John Lenahan

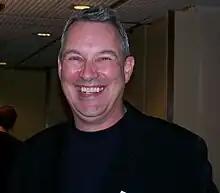
John Lenahan in 2009.

John Lenahan (born 1961 in Philadelphia, US) is an American illusionist and entertainer resident in the UK since 1984. A successful corporate entertainer, he came to greater fame as a result of a 1994 appearance on the BBC One show "How Do They Do That?" explaining the sleight of hand trick known as Three-card Monte, as a result of which he became the first person in 85 years to be expelled from The Magic Circle. His subsequent television appearances have included his own 1997 series for BBC Two, "Stuff the White Rabbit"; and the "Secrets of Magic" specials for BBC One. He is a former holder of the title Street Magician of the Year.